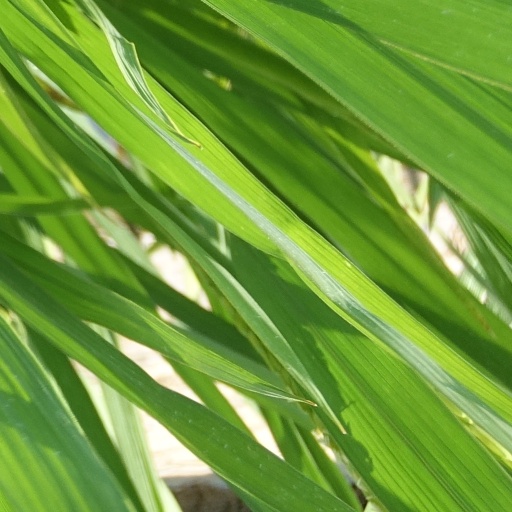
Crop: rice